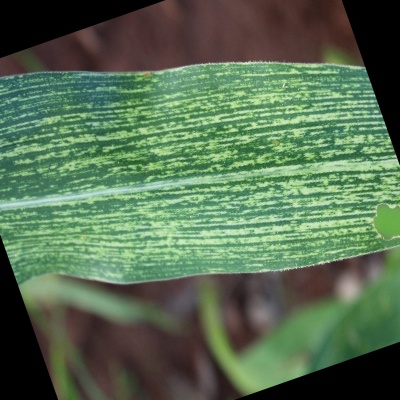
Label: Corn_(Maize)___Maize_Streak_Virus